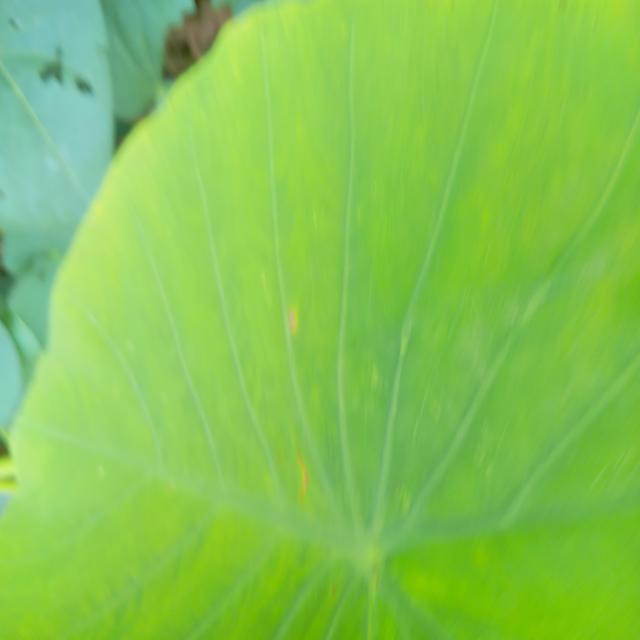
Label: Early_Blight